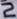
Number: 2